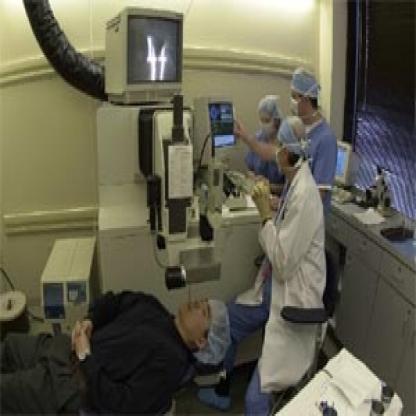
Scene: Indoor